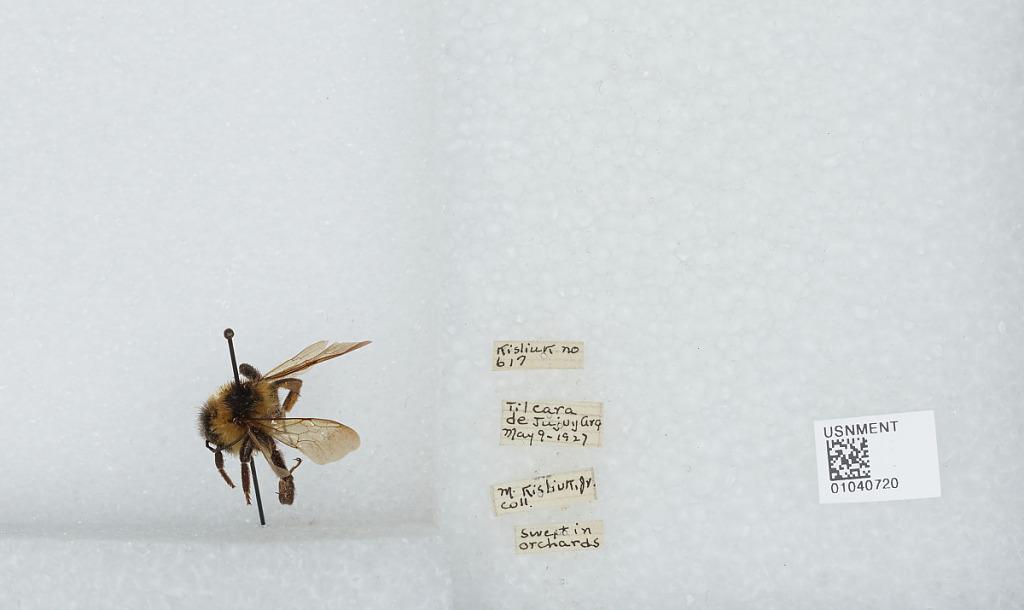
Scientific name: Bombus (Megabombus) opifex Smith
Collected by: M. Kisliuk
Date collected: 1927-5-9
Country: Argentina
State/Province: Jujuy
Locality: Tilcara
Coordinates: -23.5797, -65.3963